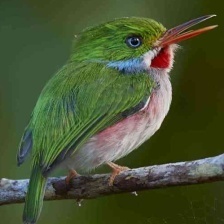
Species: CUBAN TODY
Scientific name: TODUS MULTICOLOR